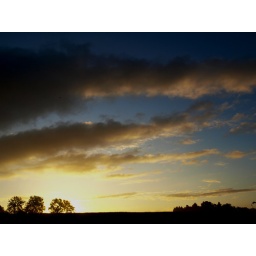
farmers field with the sun just about to come over the hill